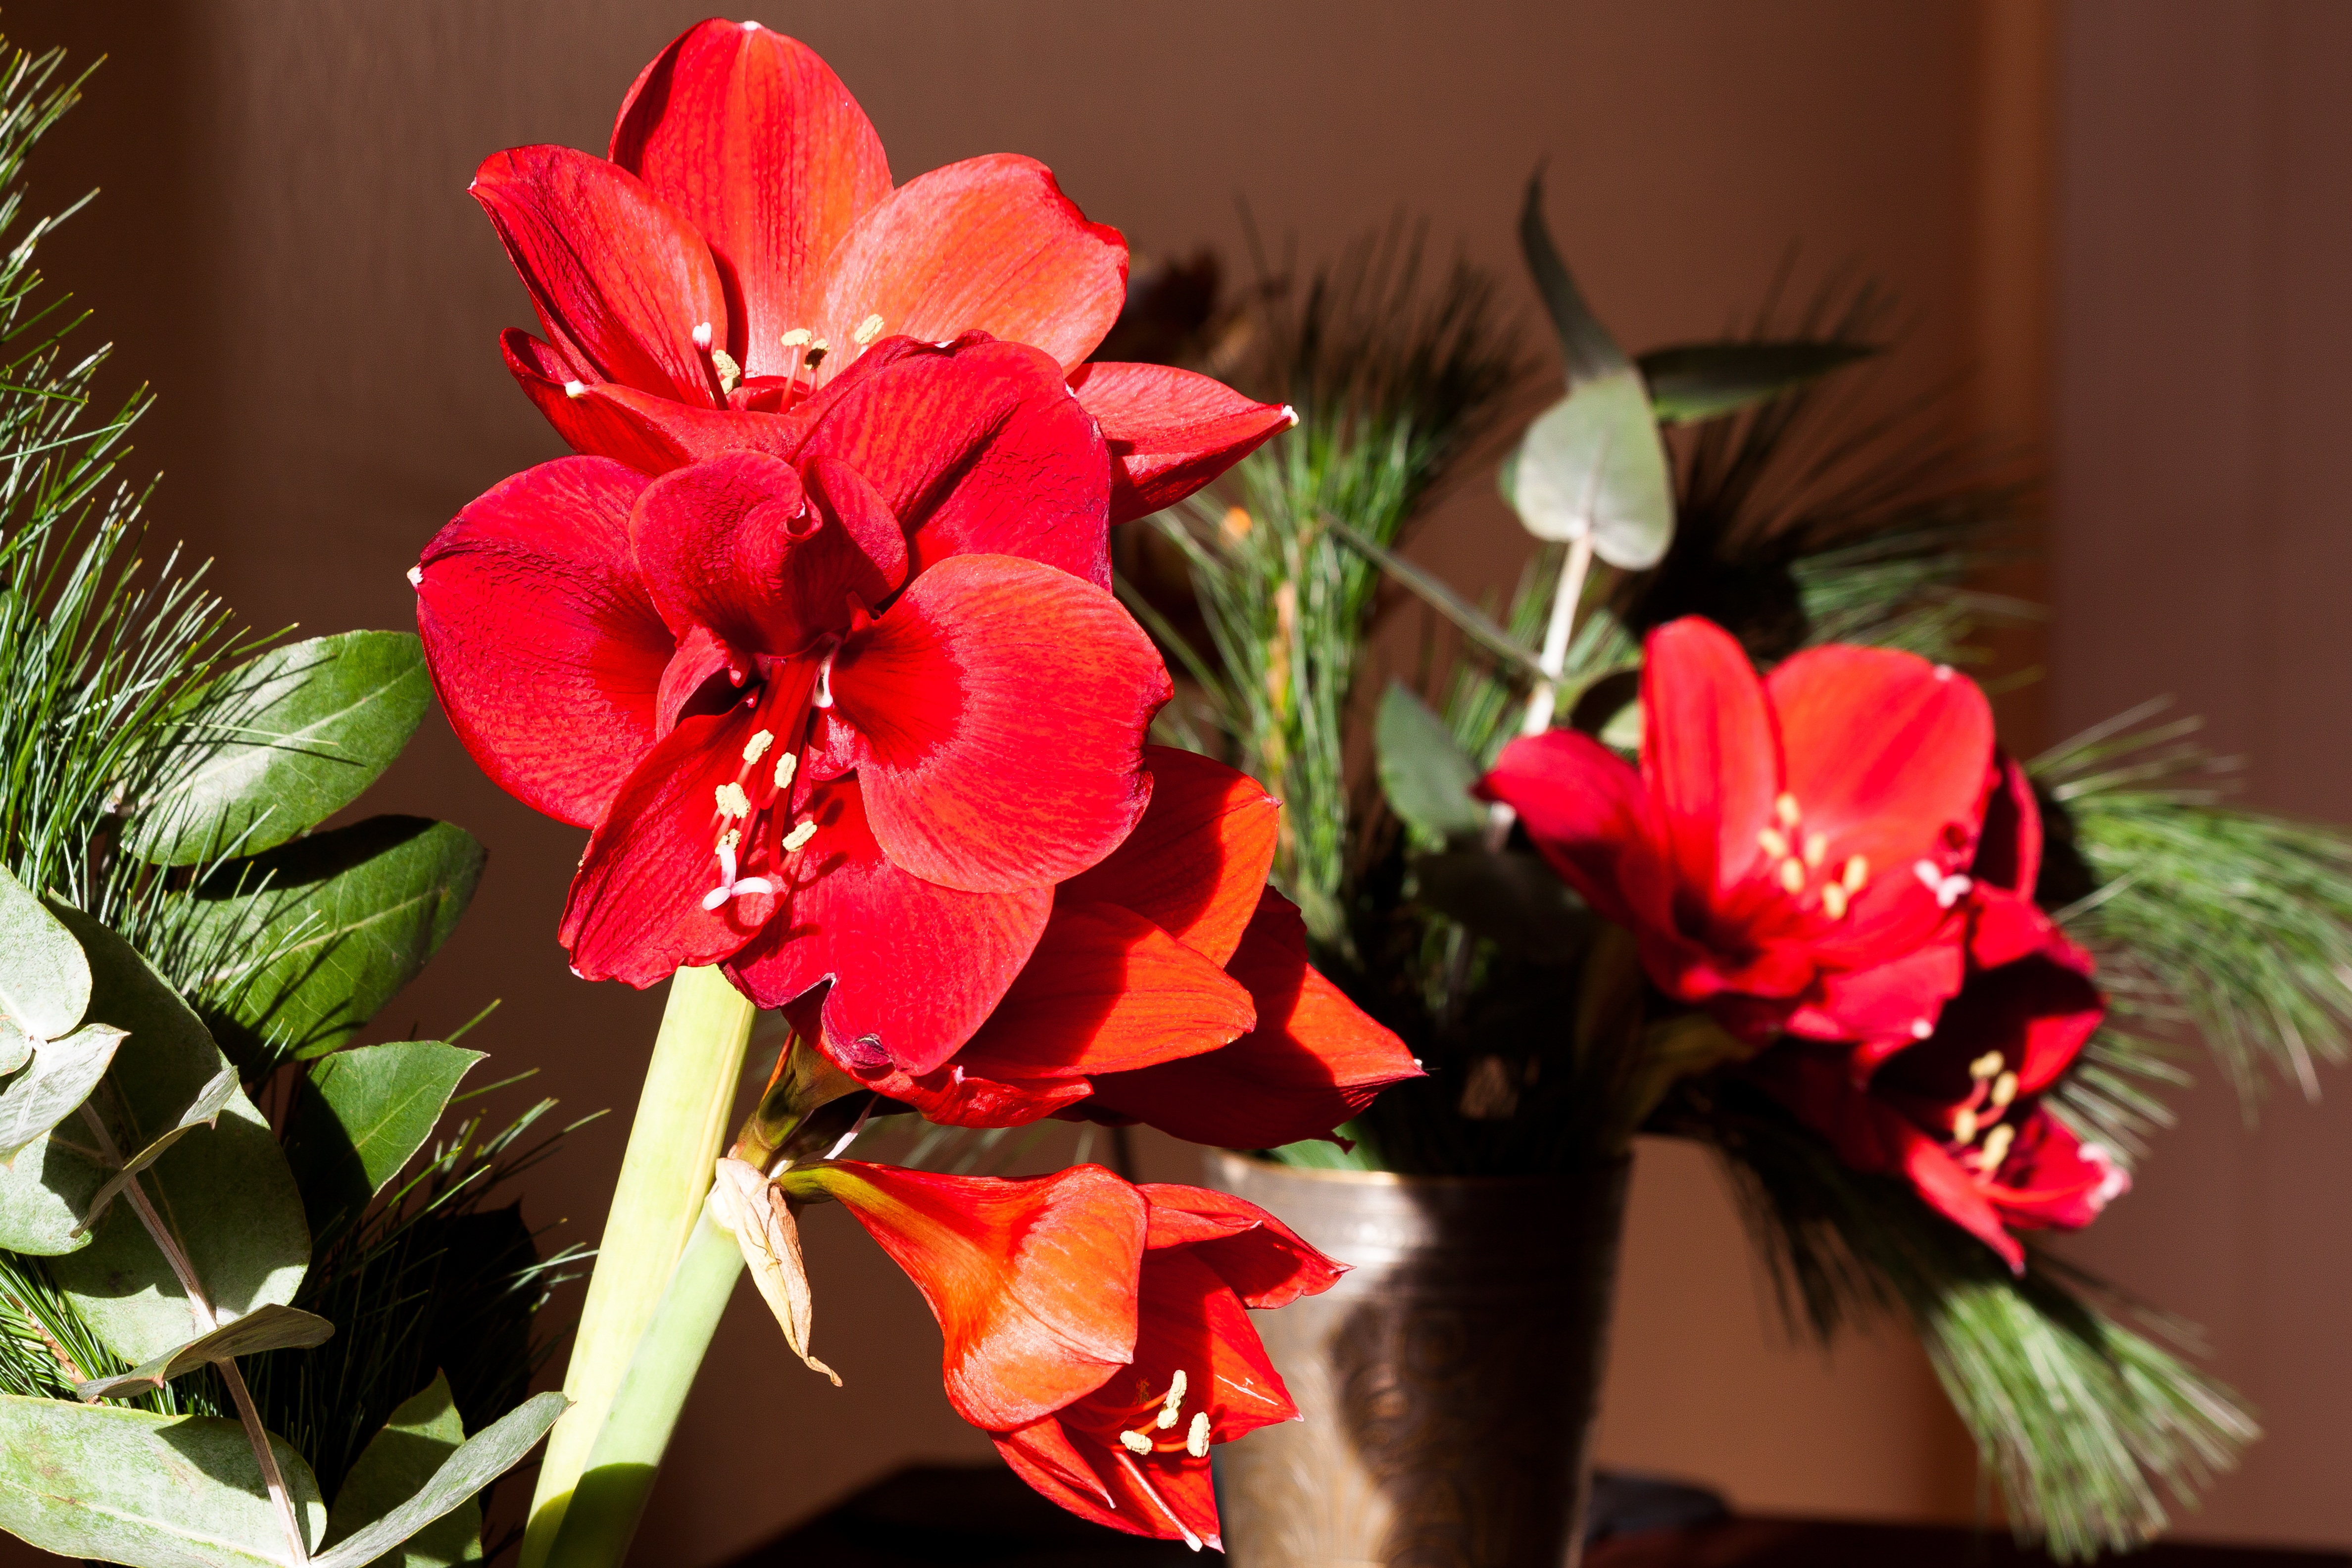
blossom, plant, flower, petal, bloom, bouquet, red, botany, christmas, flora, eucalyptus, floristry, gorgeous, amaryllis, inflorescence, flowering plant, flower bouquet, cut flowers, amaryllis plant, floral design, land plant, flower arranging, silk pine